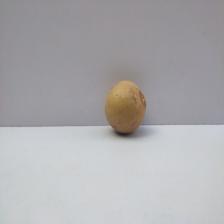
Size: Medium